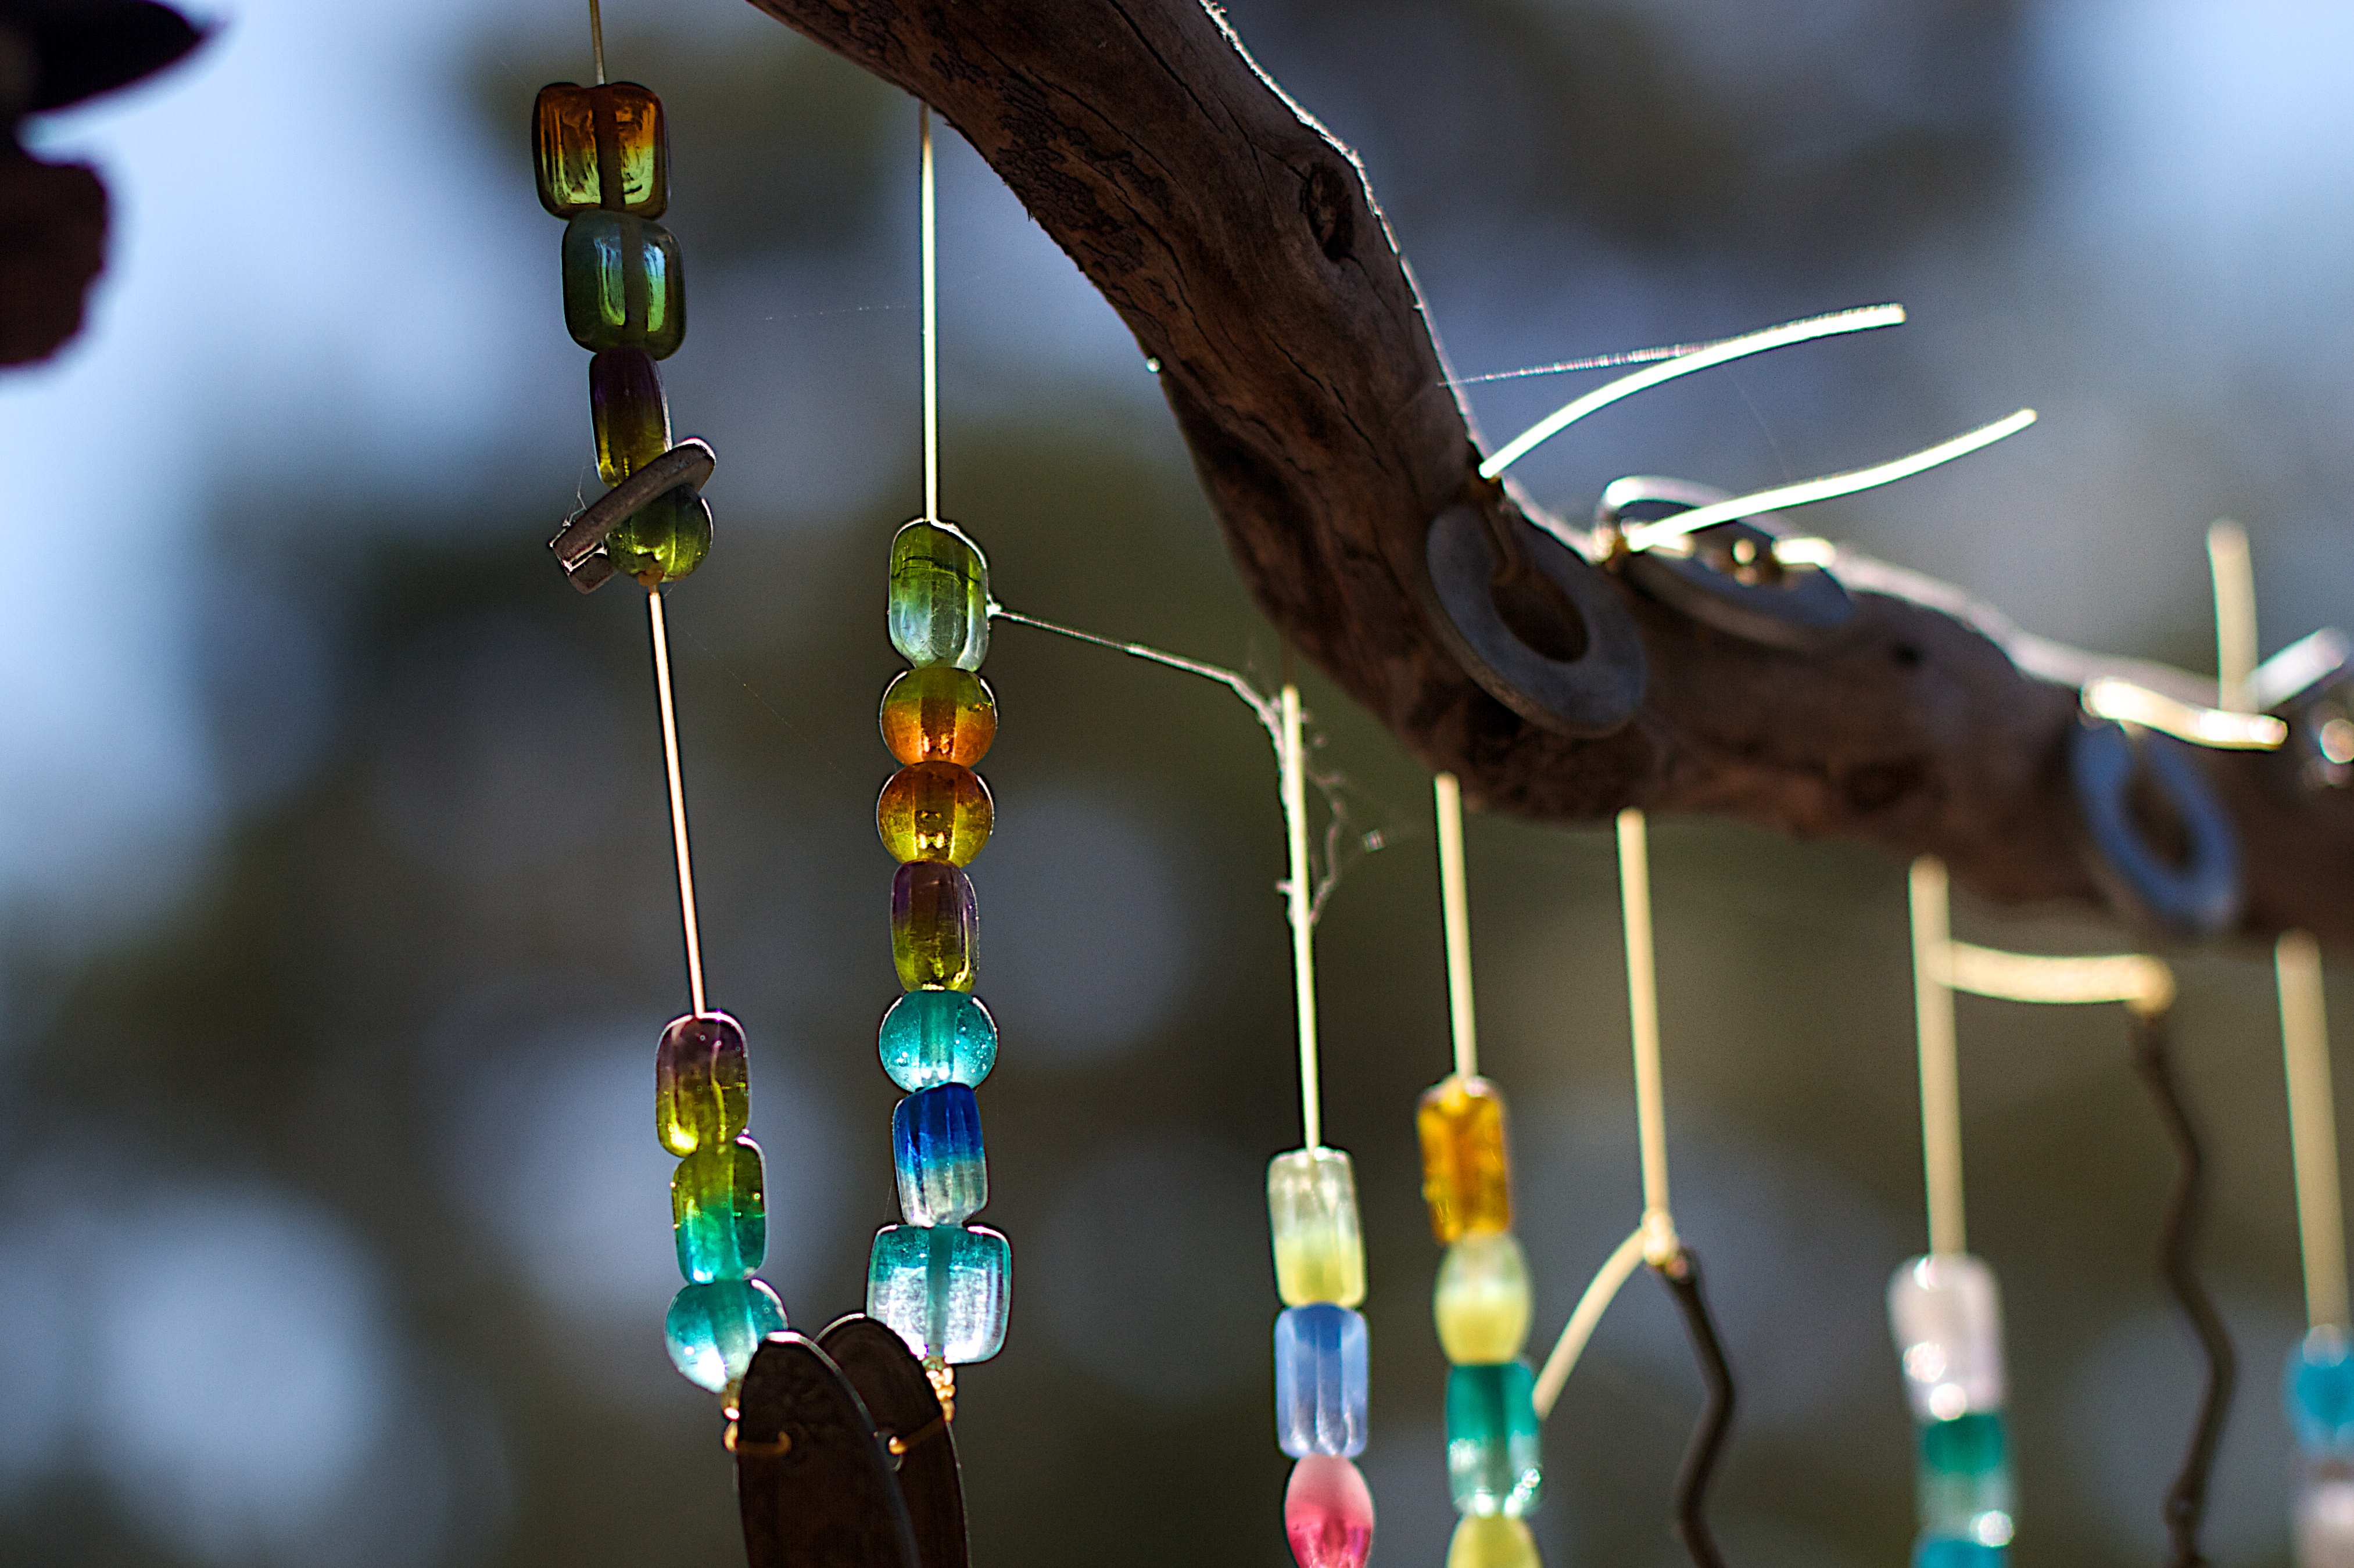
branch, light, flower, green, color, blue, lighting, christmas decoration, art, macro photography